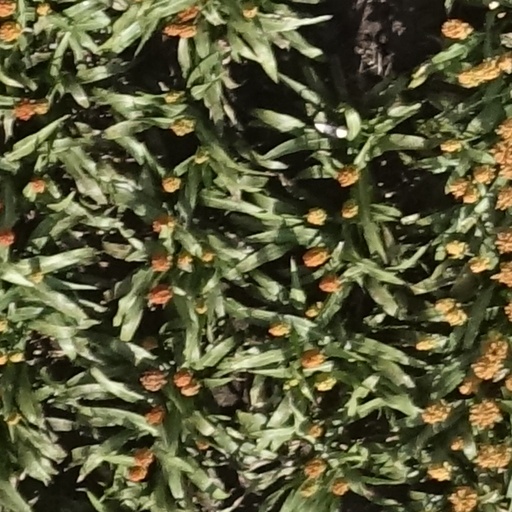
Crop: sorghum